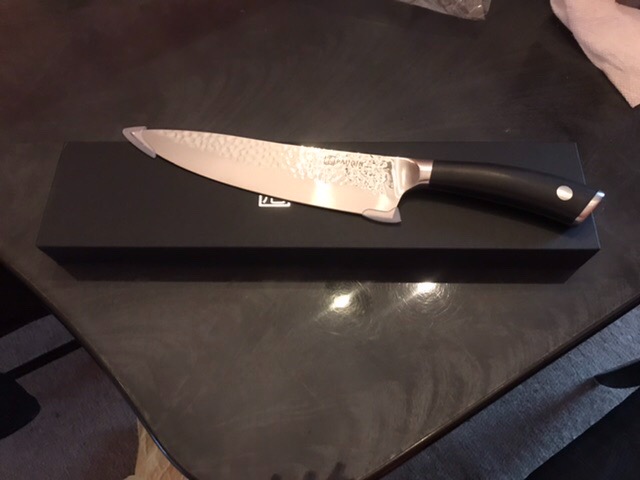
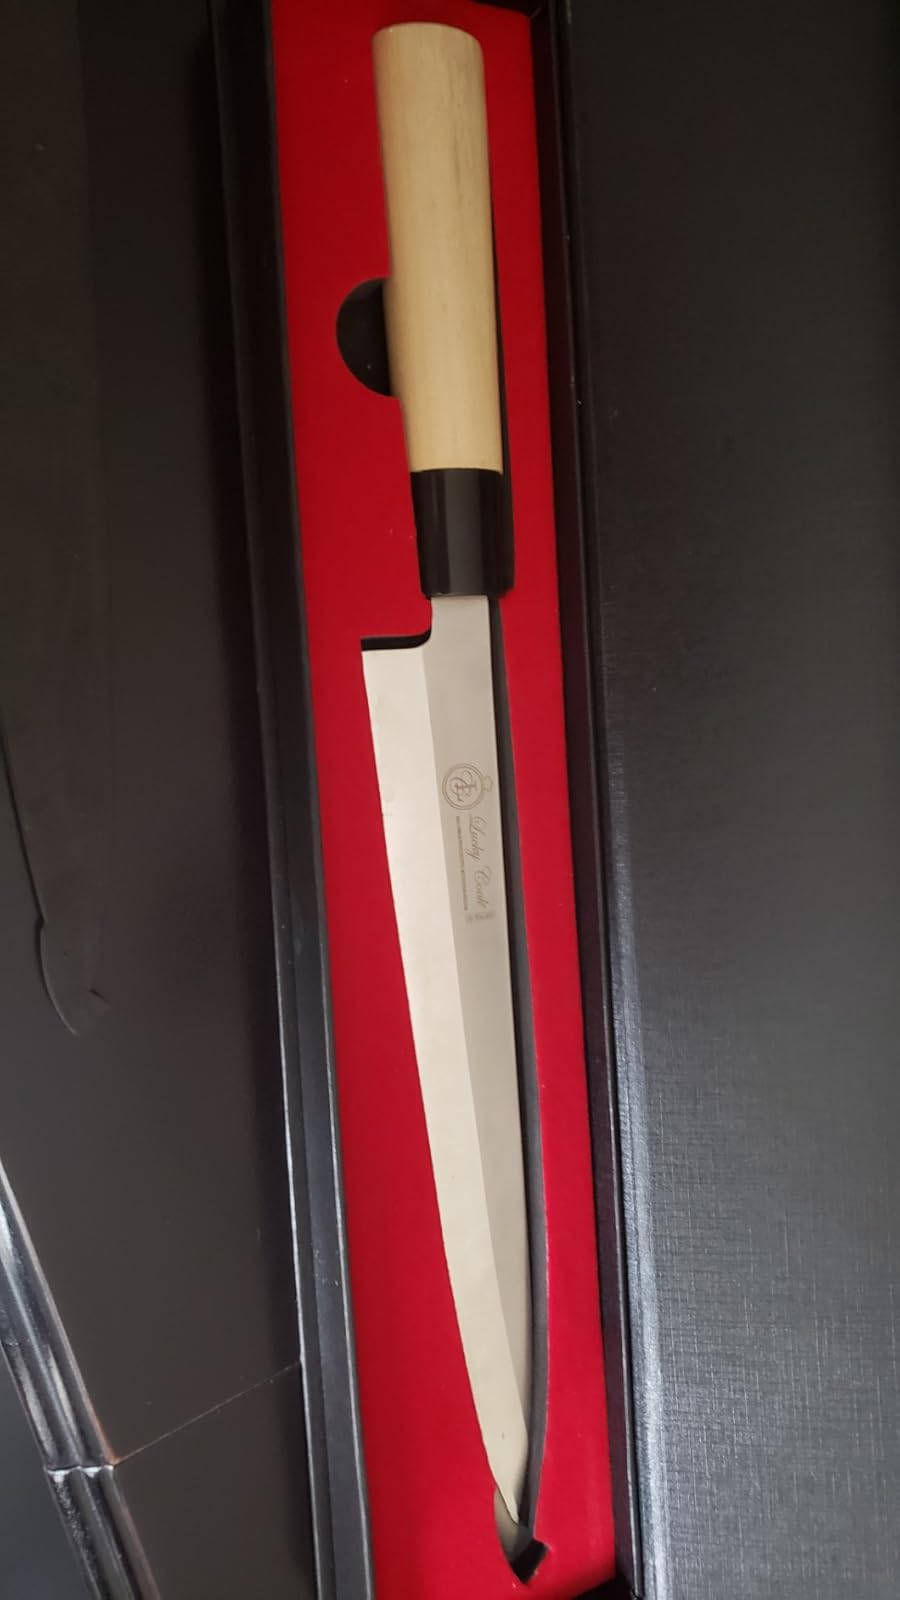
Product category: items_knife
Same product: no